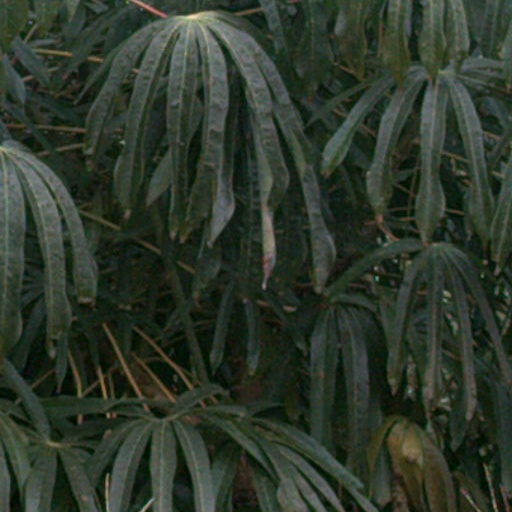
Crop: cassava